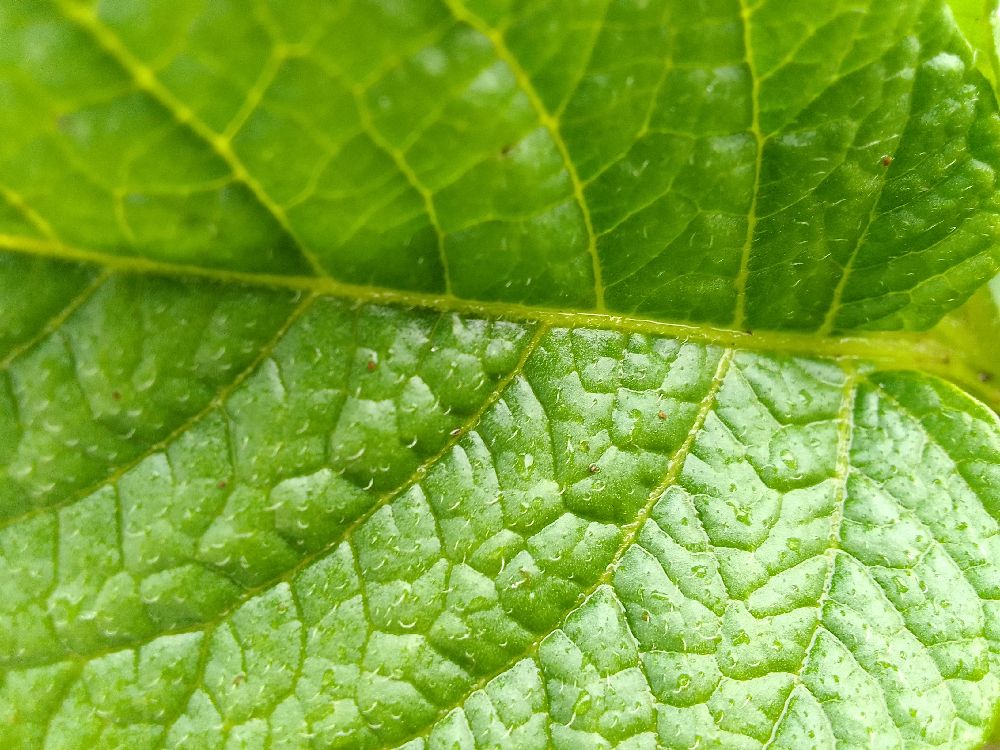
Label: Healthy